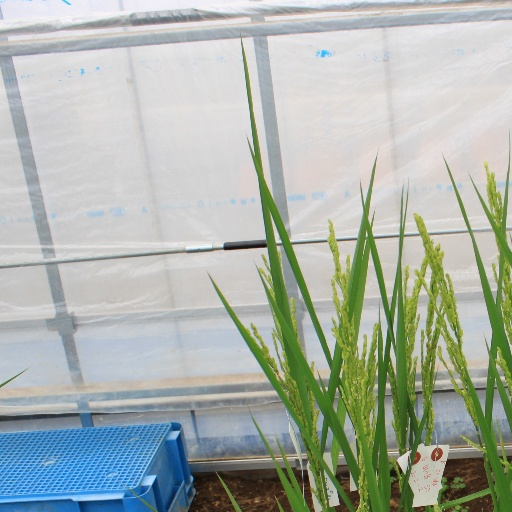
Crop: rice